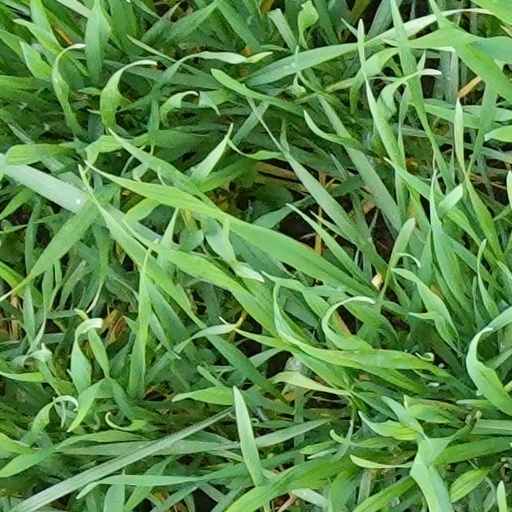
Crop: wheat